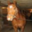
Label: horse